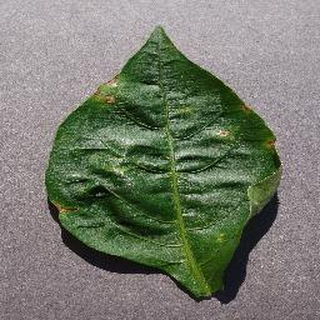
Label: bell_pepper_bacterial_spot